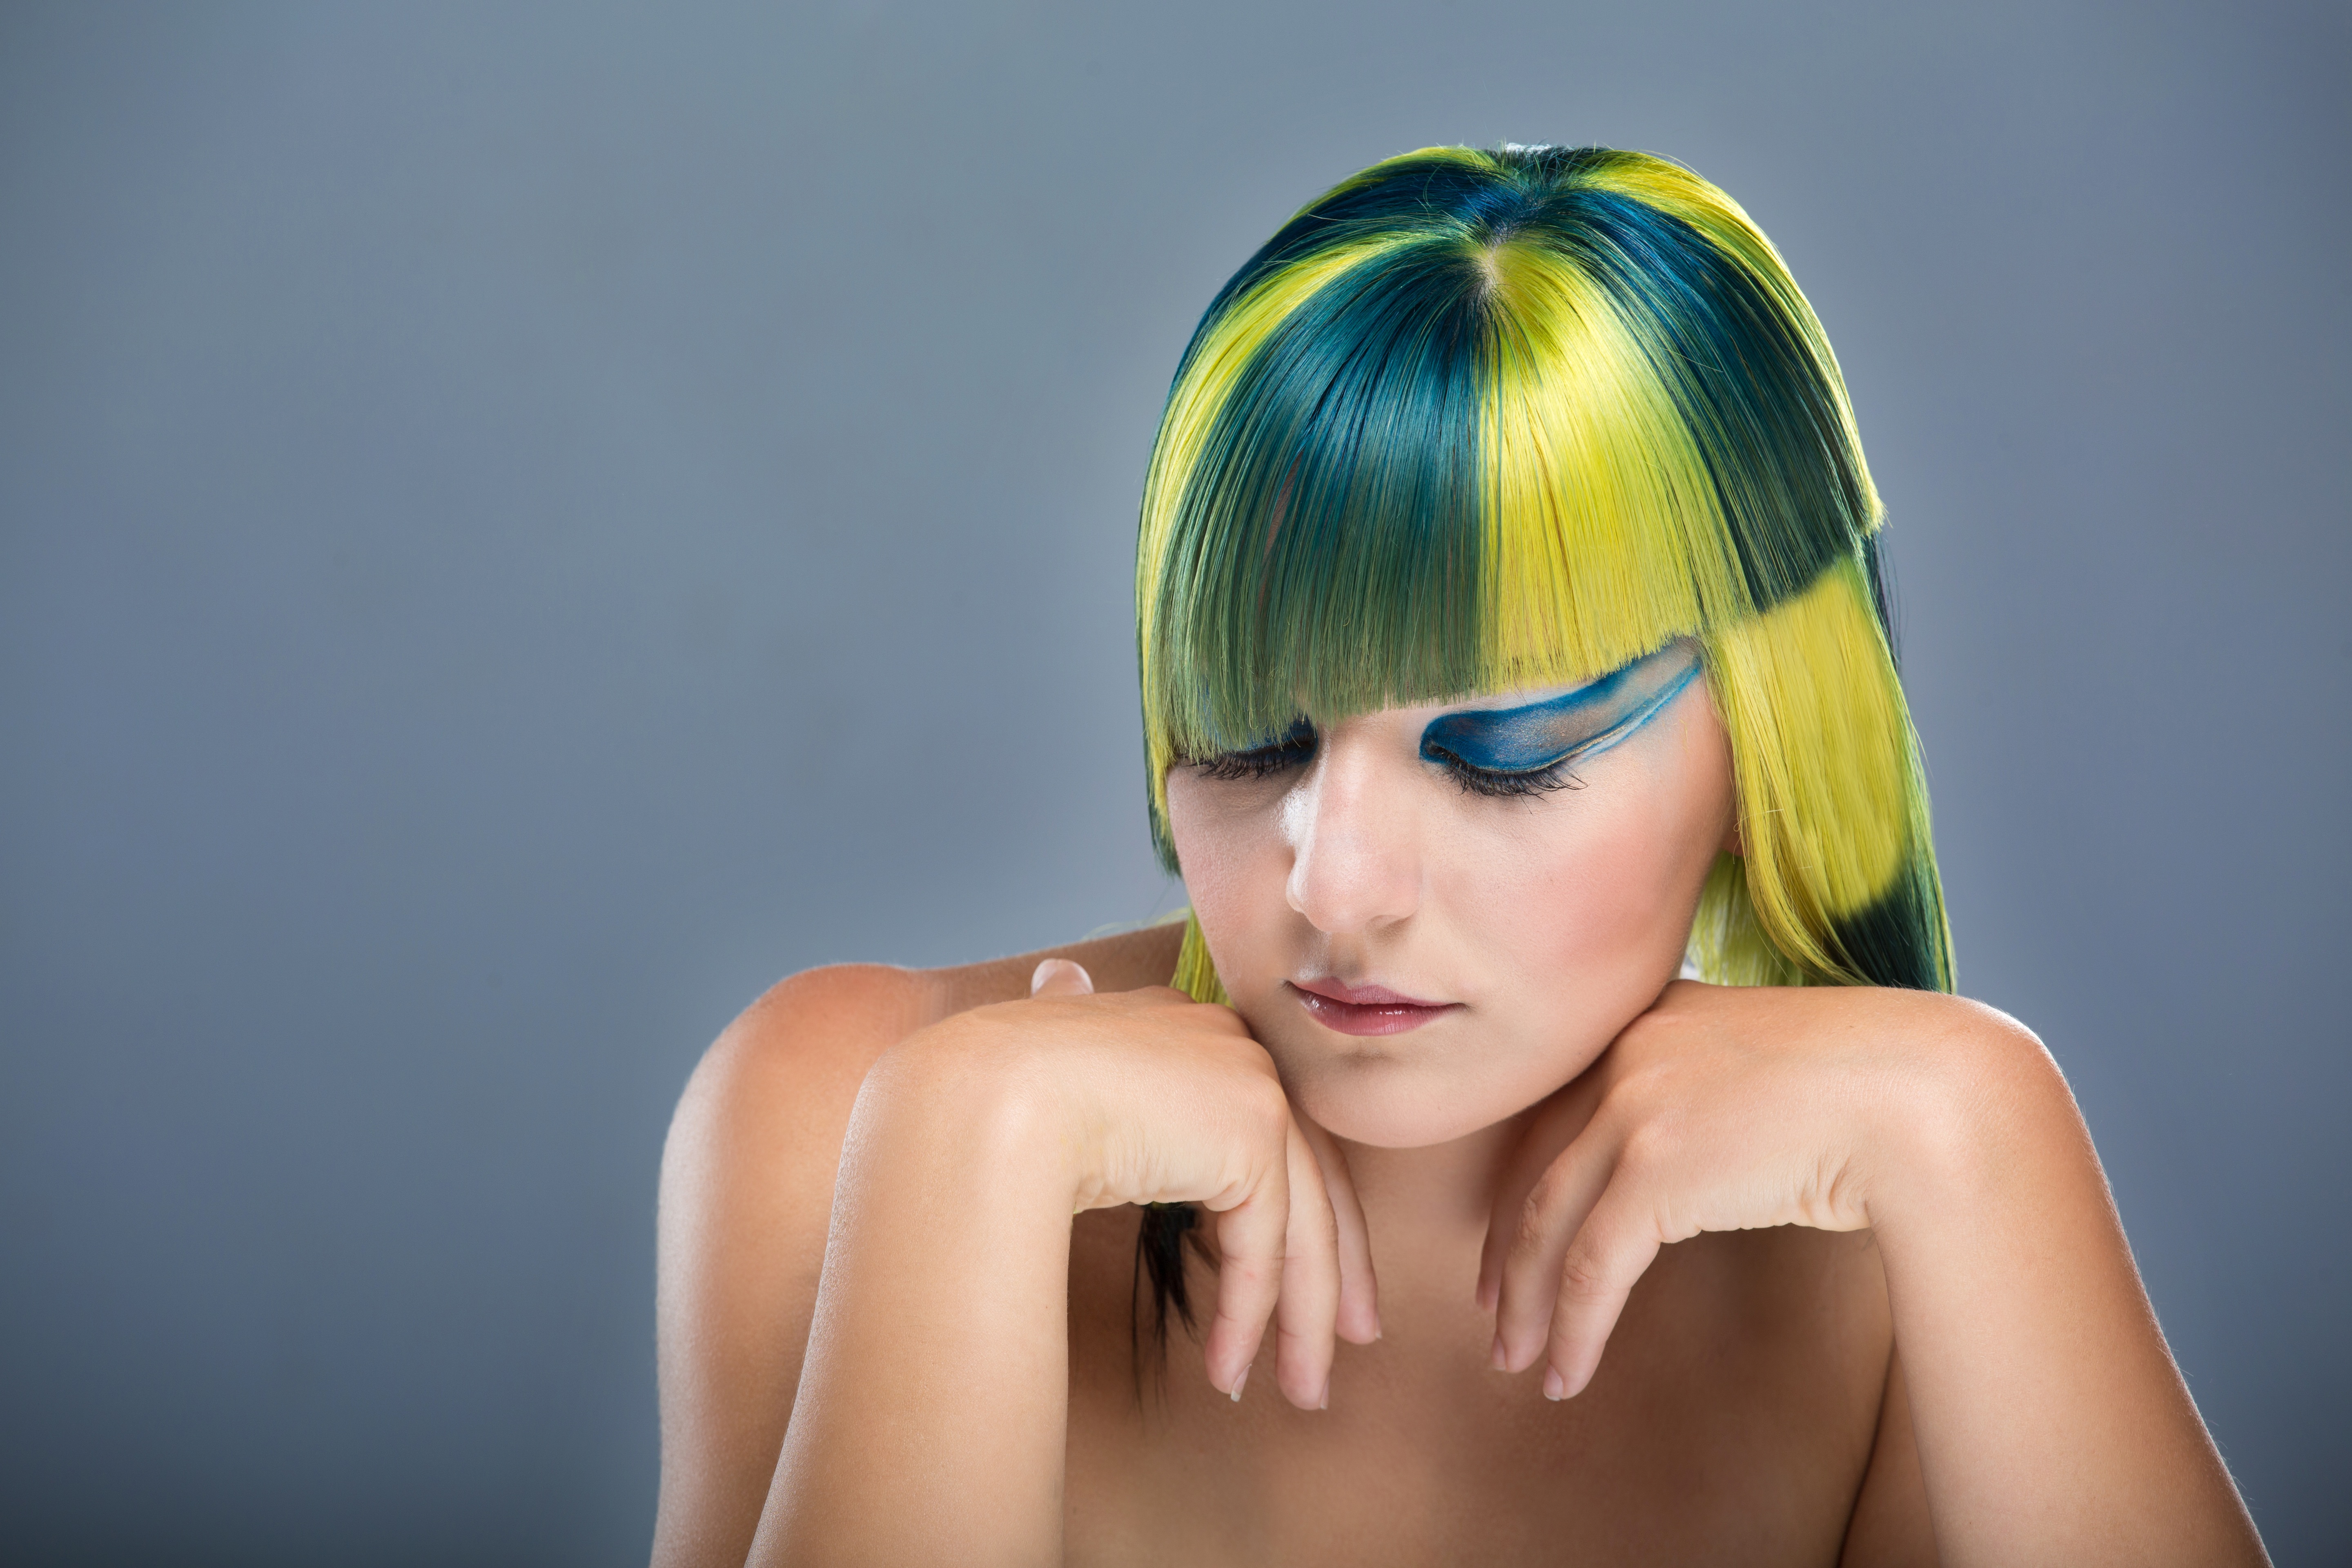
person, girl, woman, hair, photography, portrait, model, spring, green, color, training, fashion, blue, clothing, yellow, hairstyle, cutting, close up, haircut, face, colors, eye, glasses, head, photograph, skin, beauty, school, blond, organ, hairdresser, photo shoot, sense, tincture, colorimetry, portrait photography, courses